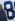
Number: 8